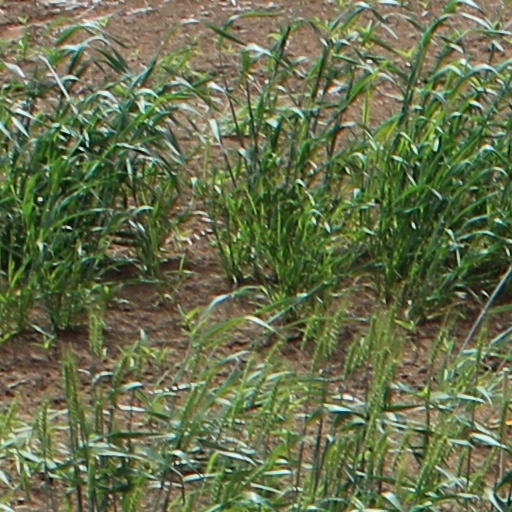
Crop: wheat